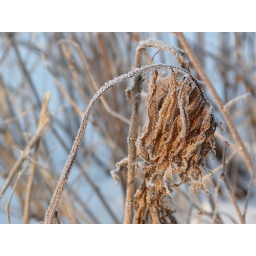
old grass against baby blue snow